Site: brandenburg
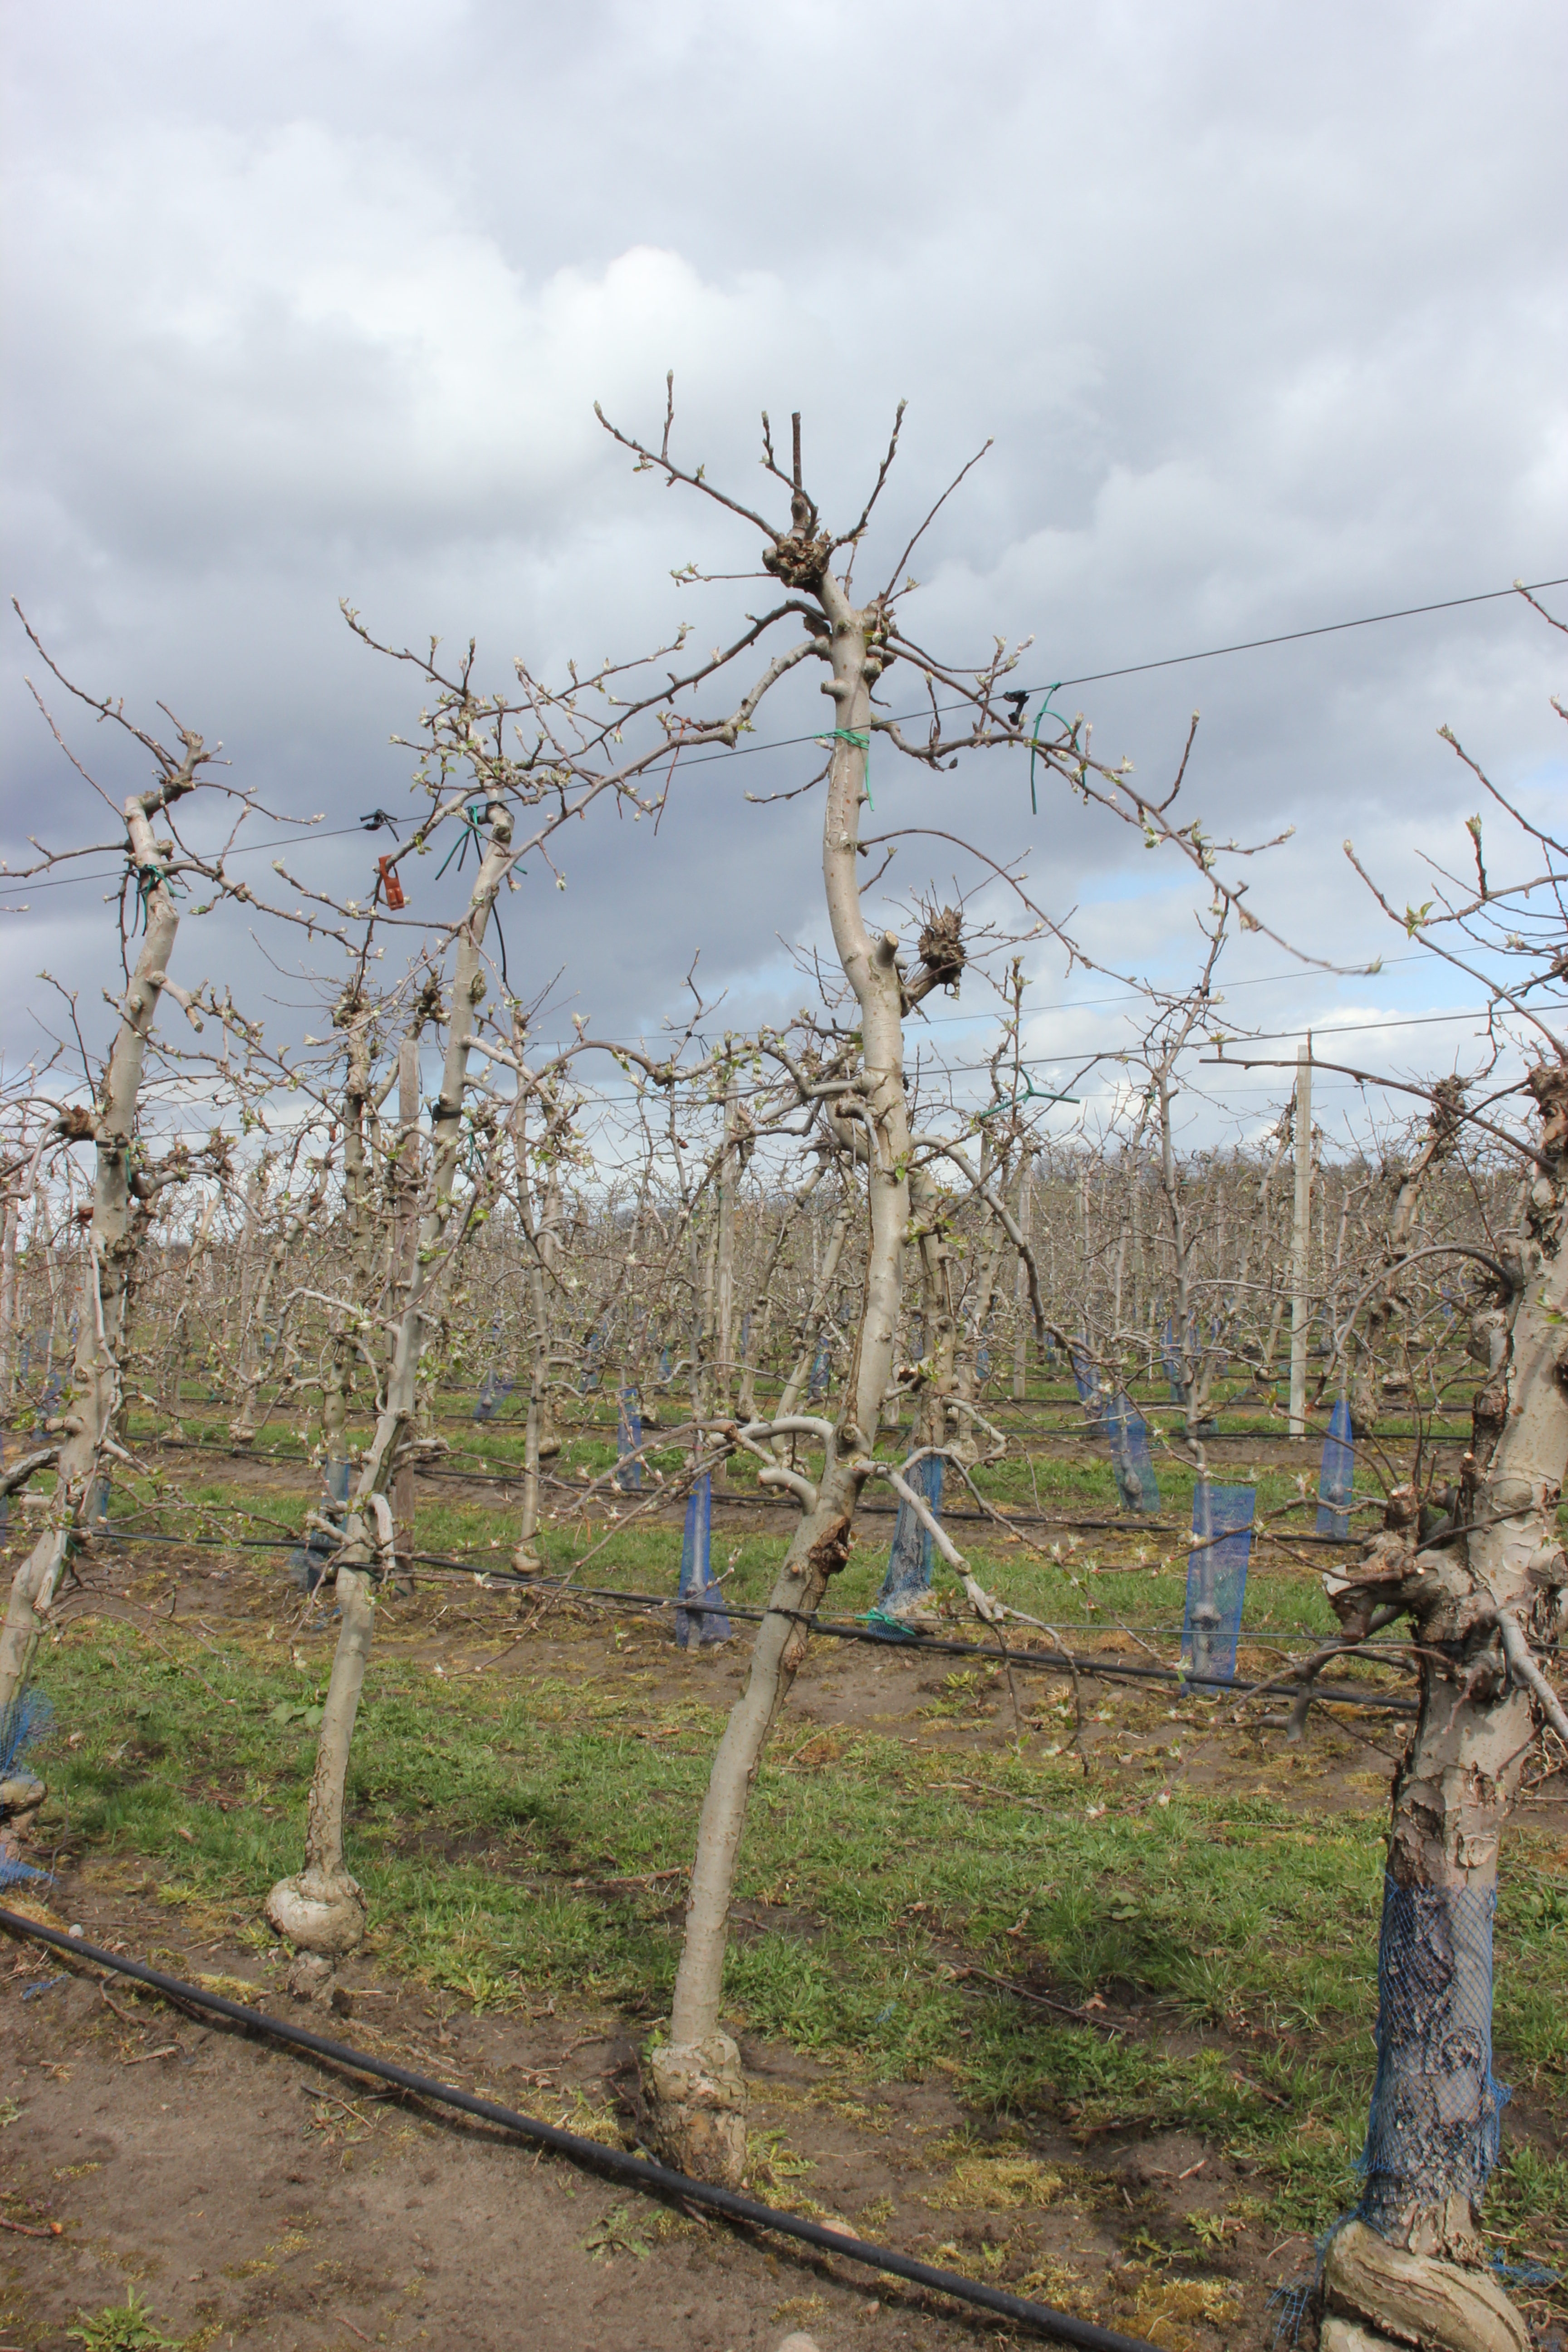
Growth stage (BBCH 55): Inflorescence emergence